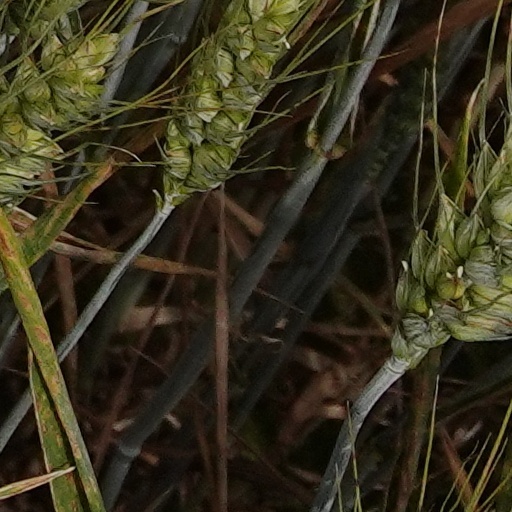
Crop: wheat